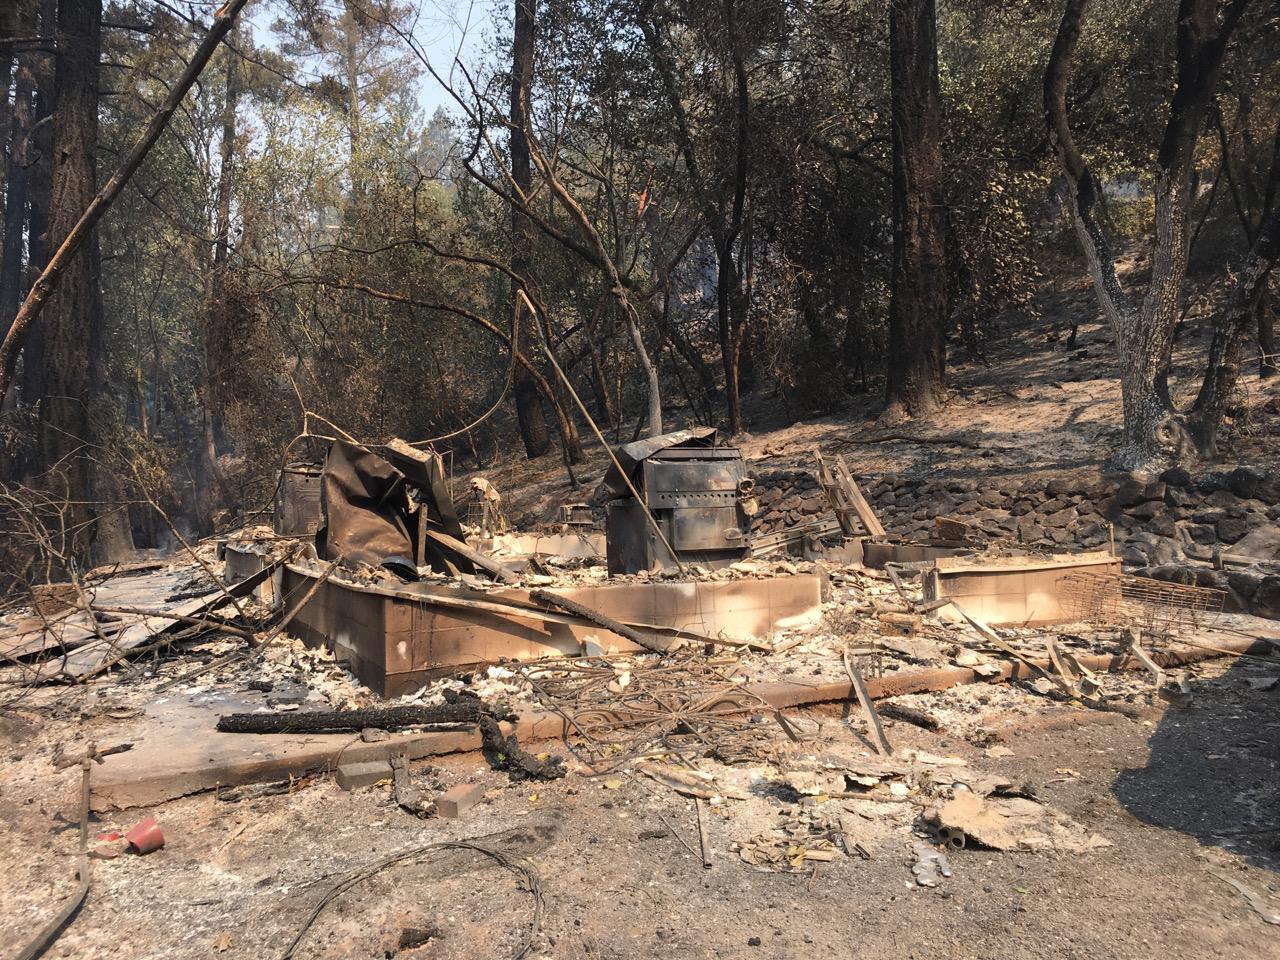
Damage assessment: destroyed